Kozły Poznań

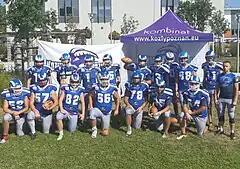
Kozły in 2018

The Kozły Poznań "(English: Goats Poznań)" were an American football team based in Poznań, Poland. In 2018, the team merged with another American football team from Poznań, Patrioci. The new team plays as Armia Poznań.